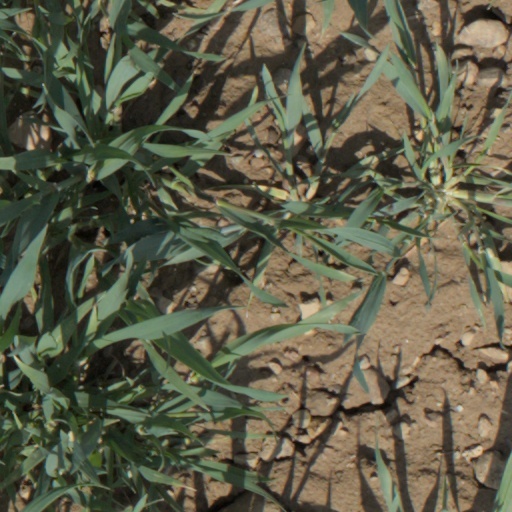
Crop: wheat